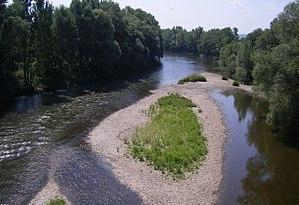
Le Hron est un cours d'eau de Slovaquie et un affluent à la rive gauche du Danube. Long de 298 km, il s'agit de la deuxième plus longue rivière de Slovaquie.